John Edwards House

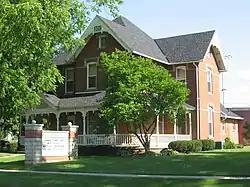
Front and western side of the house

The John Edwards House is a historic building in the village of Leipsic in Putnam County, Ohio, United States. Located at 305 W. Main Street, the house is a fine example of Victorian architecture.